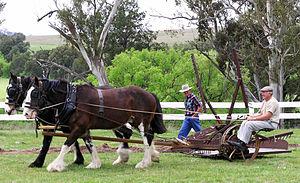
La liste de races chevalines, incluant les poneys, s'est enrichie sous l'influence de la sélection naturelle et de l'élevage sélectif de l'espèce equus ferus caballus, le cheval domestique, sous le contrôle humain. L'espèce du cheval s'est divisée en plusieurs centaines de races, réparties sur tous les continents. Le classement de ces races est établi par la Fédération équestre internationale, qui en distingue trois grands types : le cheval de selle destiné à être monté, le cheval de trait destiné à la traction animale, et le poney, arbitrairement défini comme un cheval mesurant moins d'1,48 m de haut, notion controversée. D'autres distinctions peuvent être opérées, notamment entre les races de travail, de couleur, de sport, et d'allures.
Le trait australien est une race de chevaux de trait sélectionnée en Australie à partir de diverses autres races, majoritairement anglaises, importées par les colons australiens au XIXᵉ siècle. L'Australian Draught Horse Stud Book Society est fondée vers 1979. Ce grand cheval de trait influencé par le Shire et le Clydesdale est réputé pour sa force et son bon tempérament. Utilisé pour la traction lourde, le trait australien est vraisemblablement une race locale à faibles effectifs.